Chancellorship of Rishi Sunak

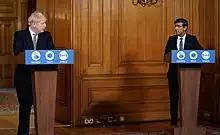
Sunak and Johnson at a COVID-19 press conference in October 2020

On 17 March 2020, Sunak introduced a programme providing £330 billion in emergency support for businesses, as well as a furlough scheme for employees. This was the first time a British government had created such an employee retention scheme. The scheme was introduced on 20 March 2020 as providing grants to employers to pay 80% of a staff wage and employment costs each month, up to a total of £2,500 per person per month. The cost has been estimated at £14 billion a month to run. The Coronavirus Job Retention Scheme initially ran for three months and was backdated to 1 March. Following a three-week extension of the countrywide lockdown the scheme was extended by Sunak until the end of June 2020. At the end of May, Sunak extended the scheme until the end of October 2020. The decision to extend the job retention scheme was made to avoid or defer mass redundancies, company bankruptcies and potential unemployment levels not seen since the 1930s. After a second lockdown in England on 31 October 2020, the programme was further extended until 2 December 2020, this was followed on 5 November 2020 by a lengthy extension until 31 March 2021. On 17 December 2020, the programme was further extended until 30 April 2021. In the 2021 budget held on 3 March 2021, Sunak confirmed that the scheme had been extended once more until 30 September 2021.